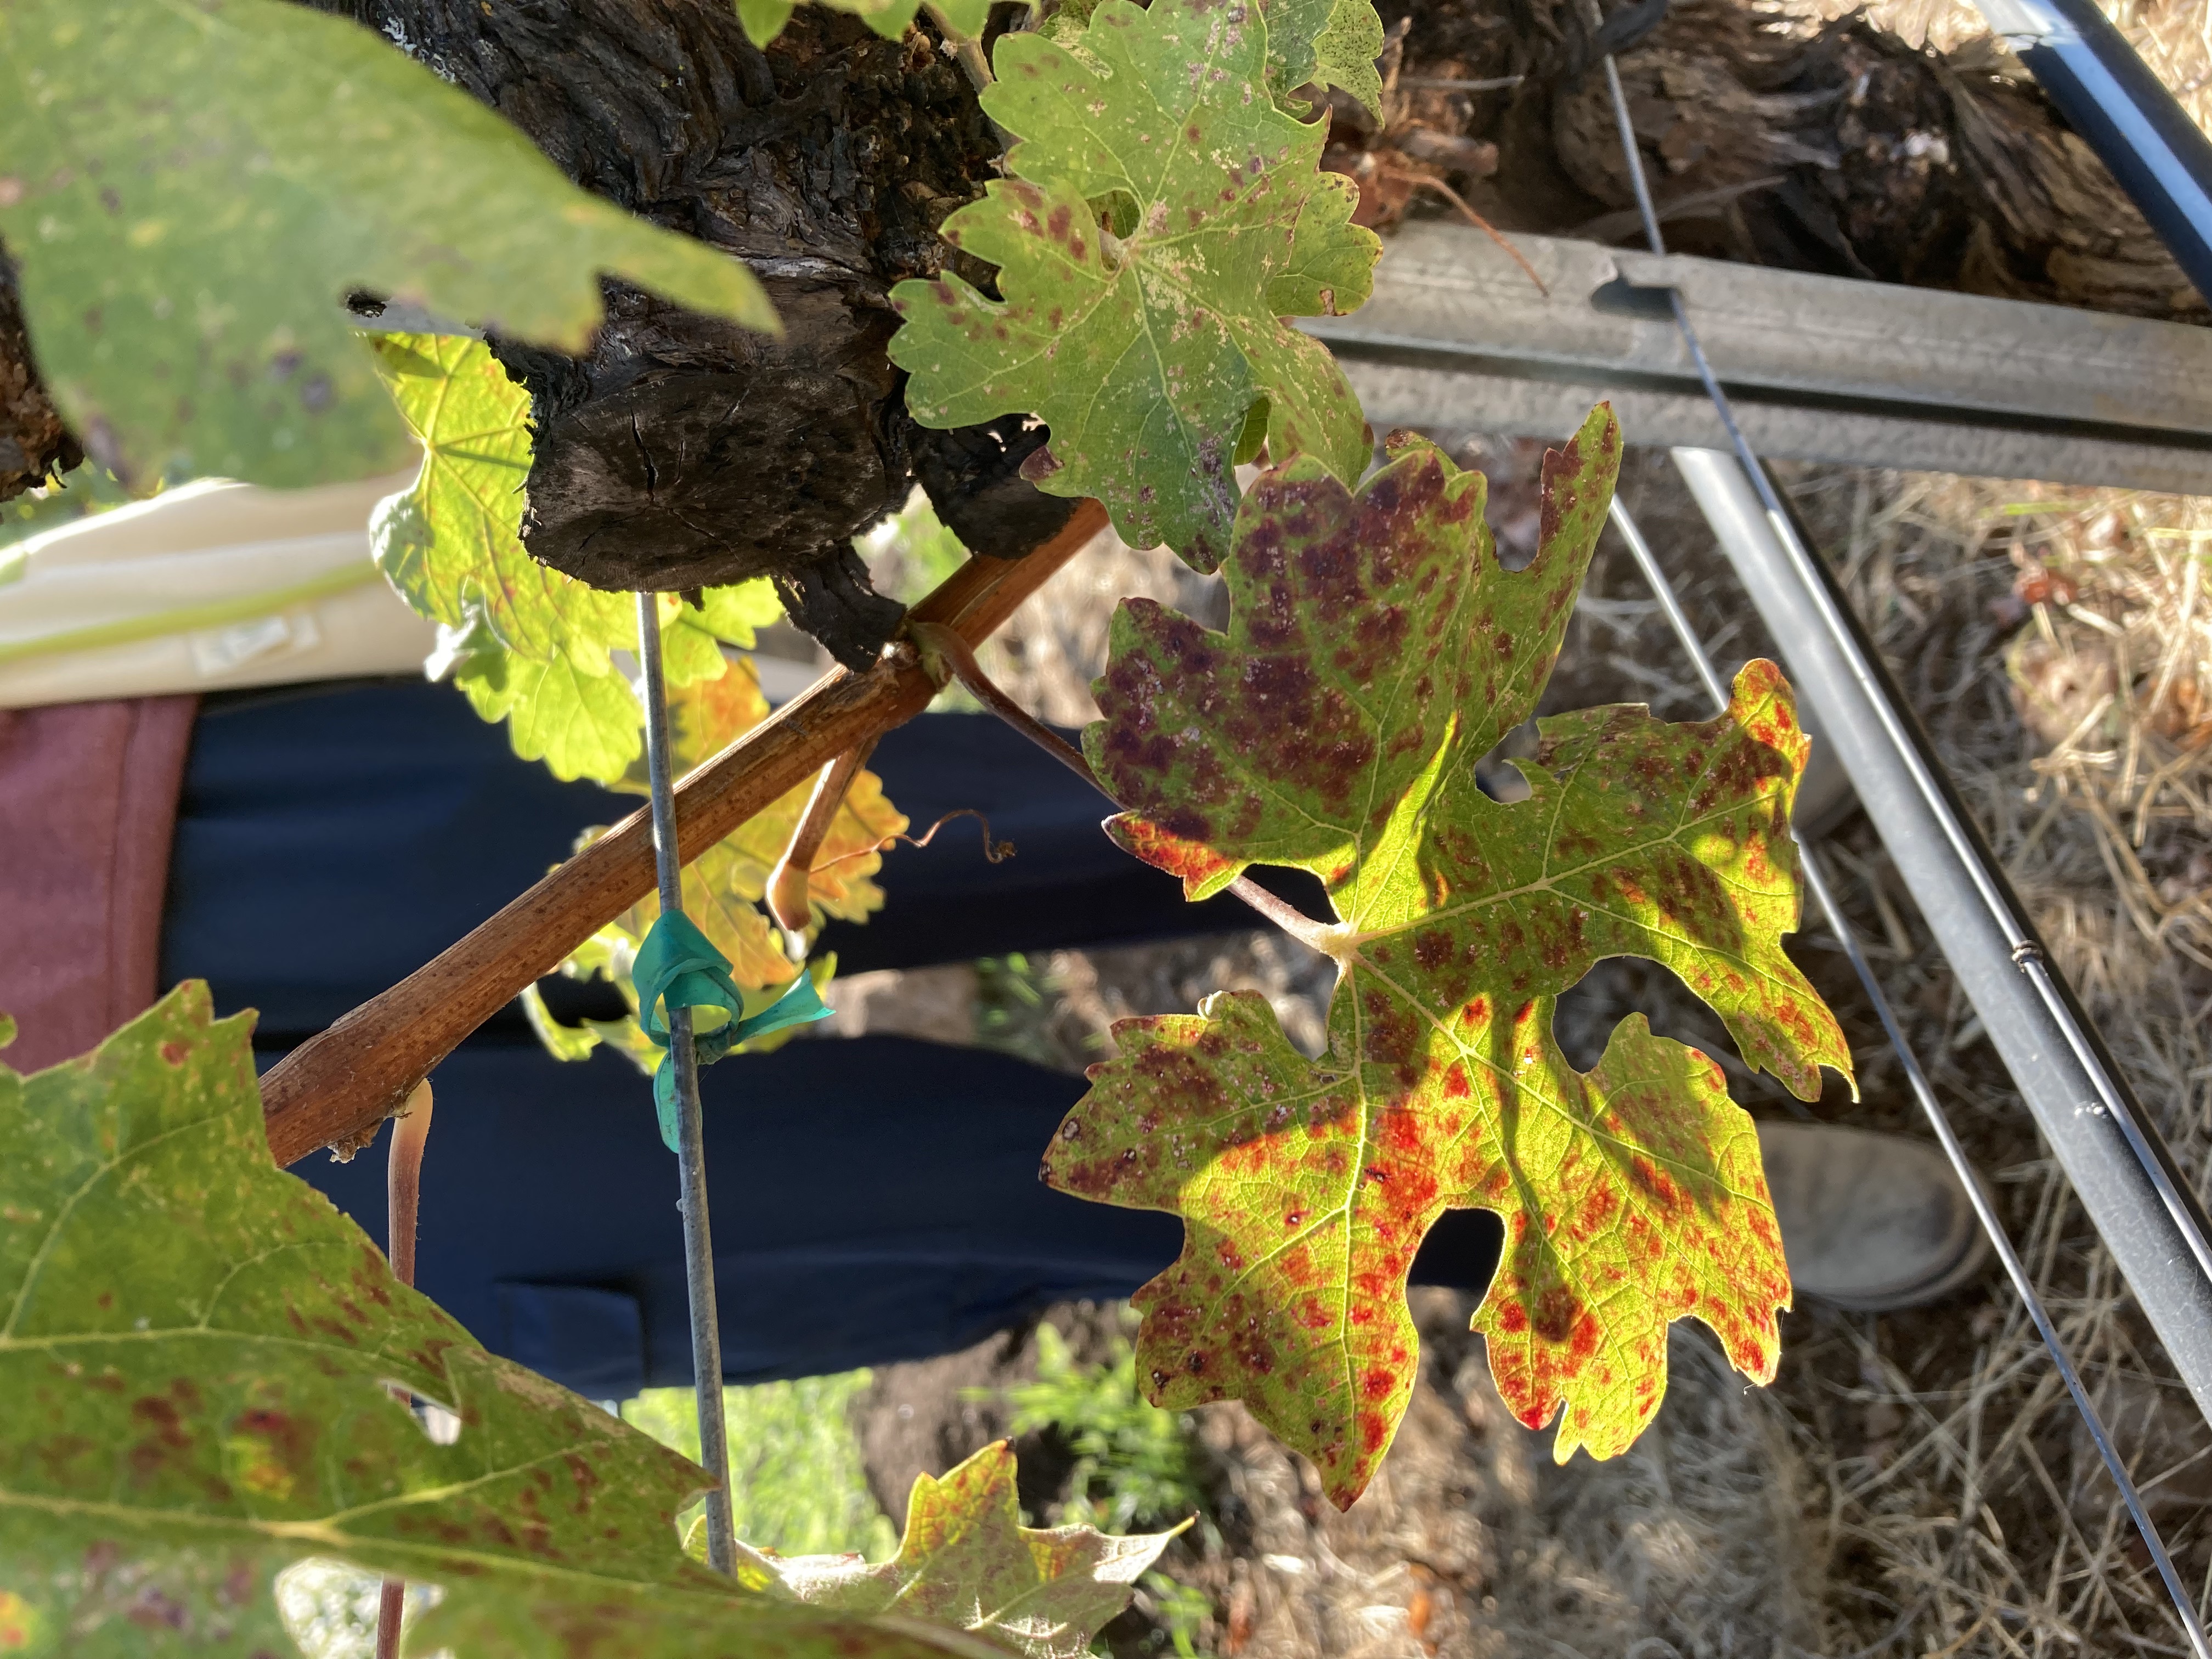
Label: Leafroll 3